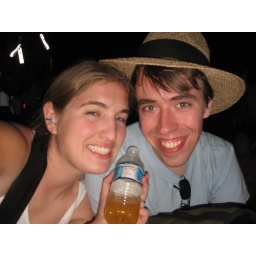
we snuck in rum again, and mixed it with free soda in water bottles